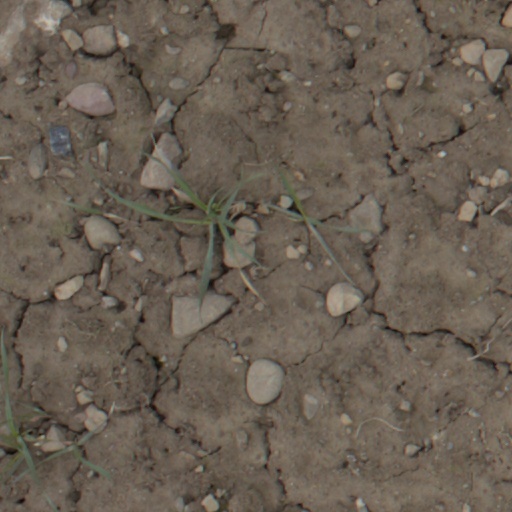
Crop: wheat